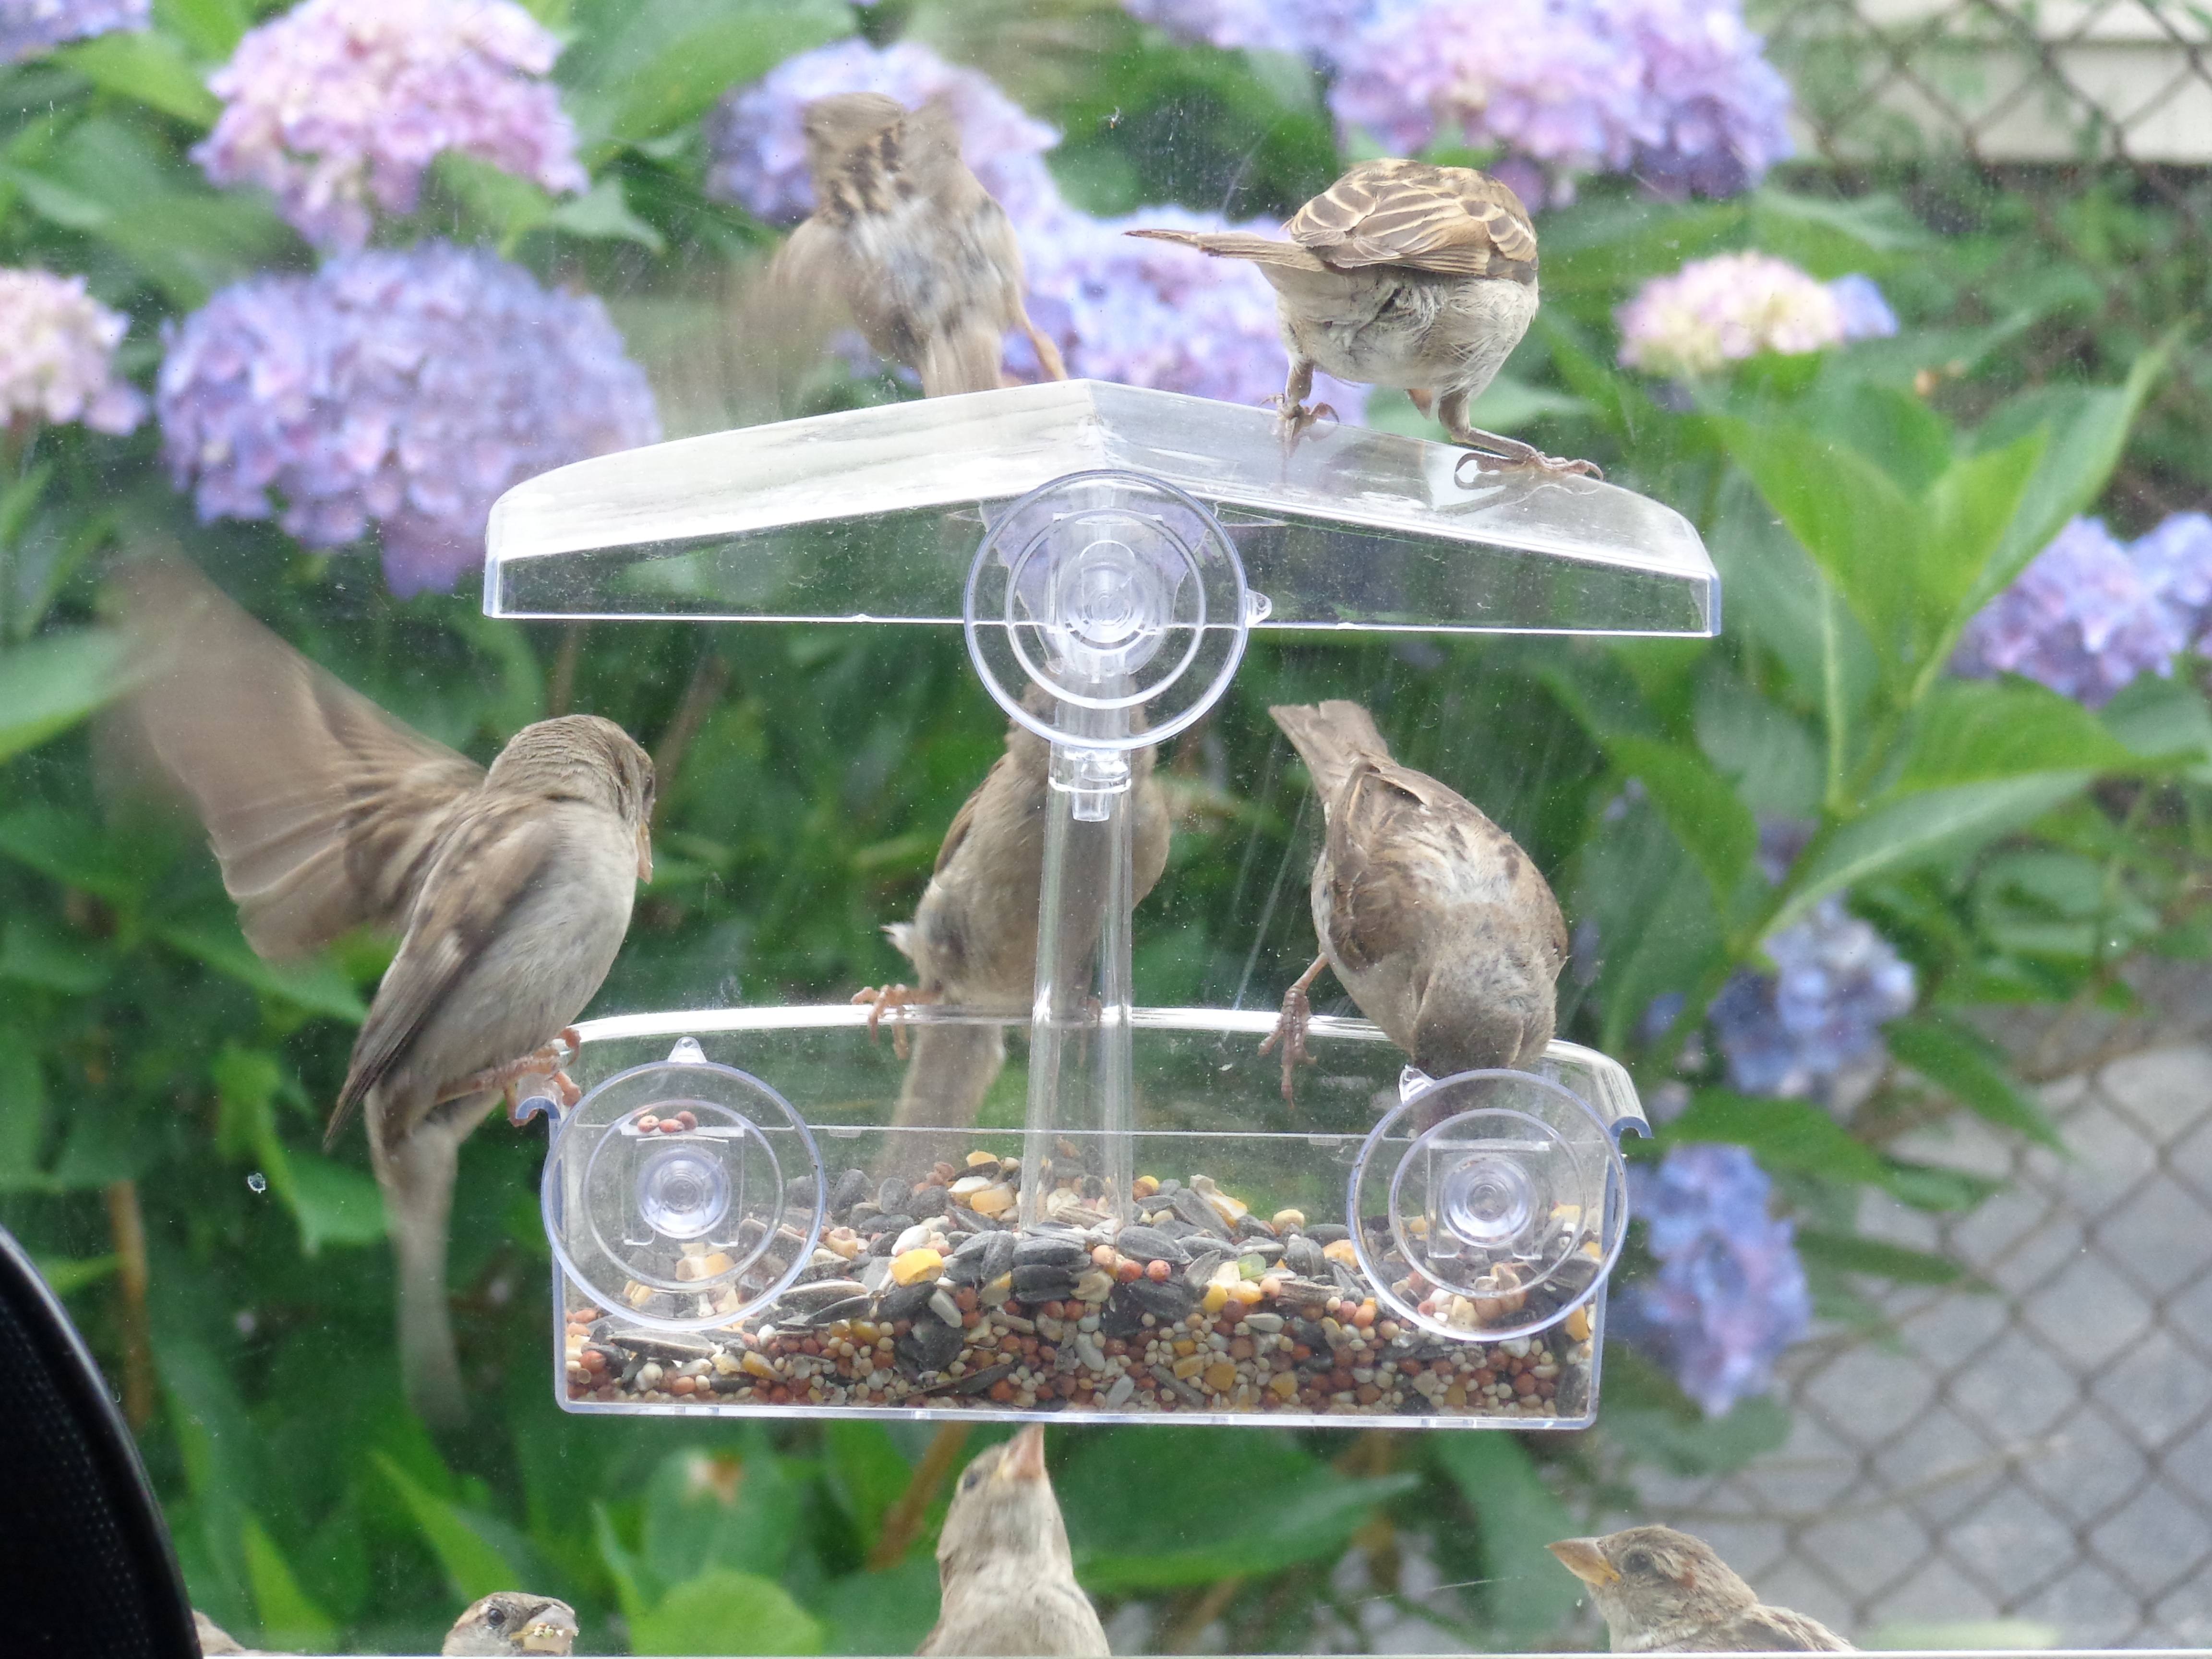
bird, hummingbird, bird feeder